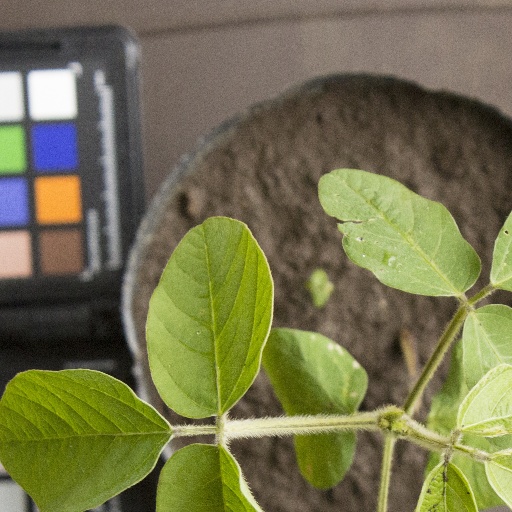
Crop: soybean